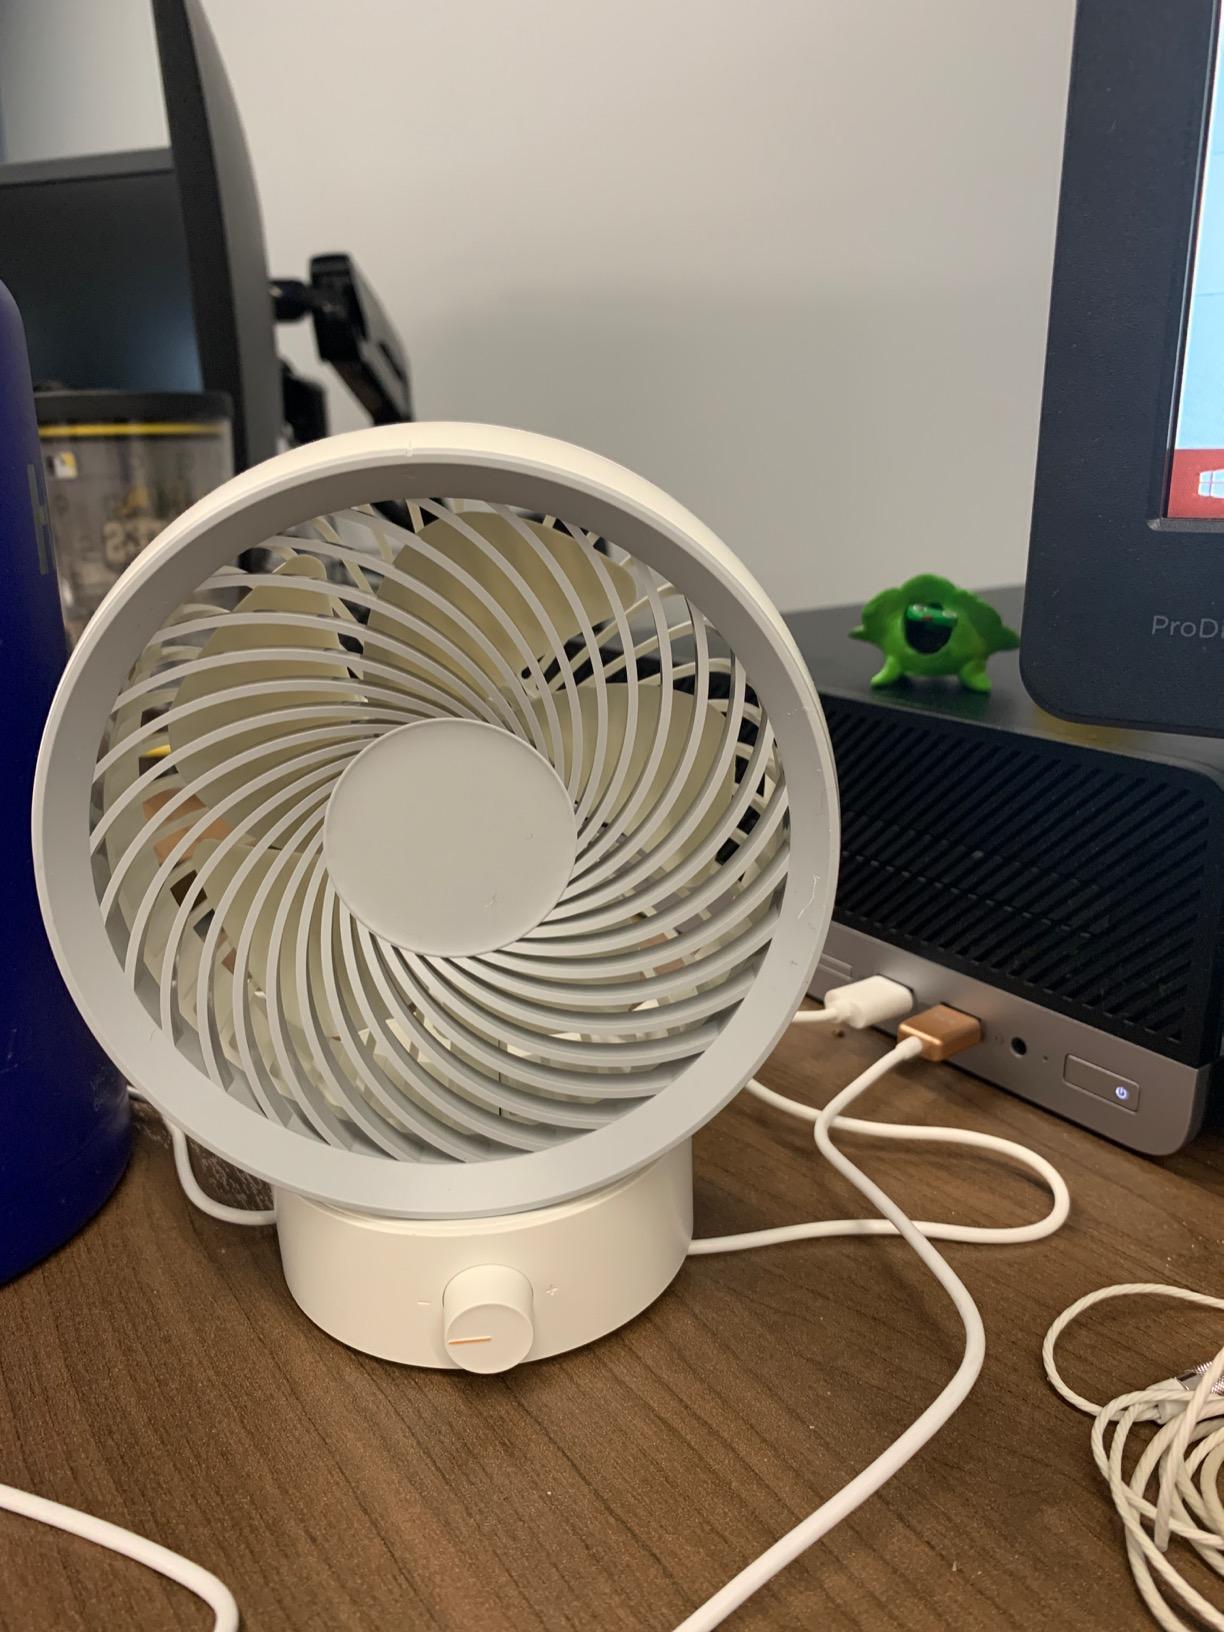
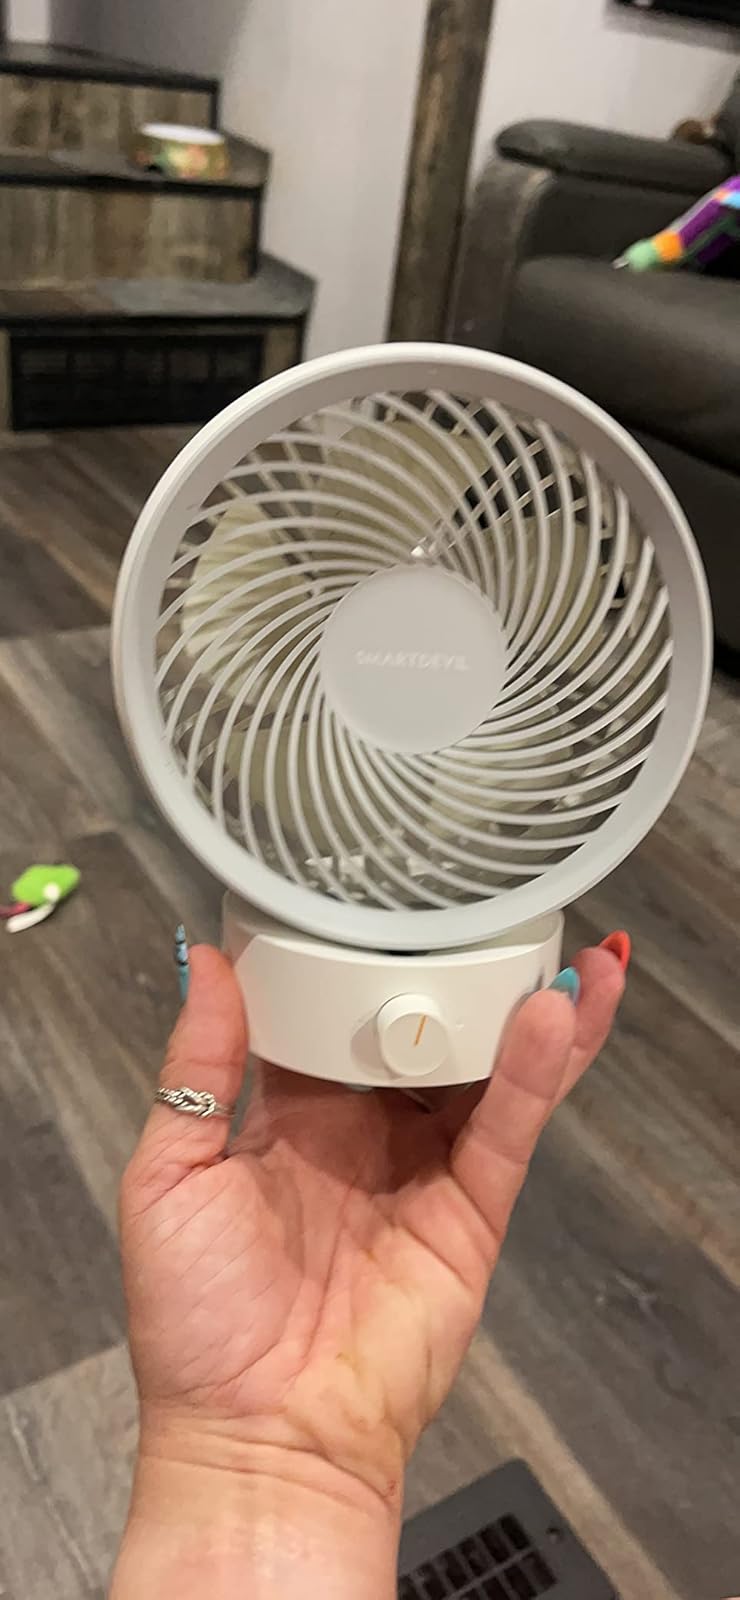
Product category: fan
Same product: yes